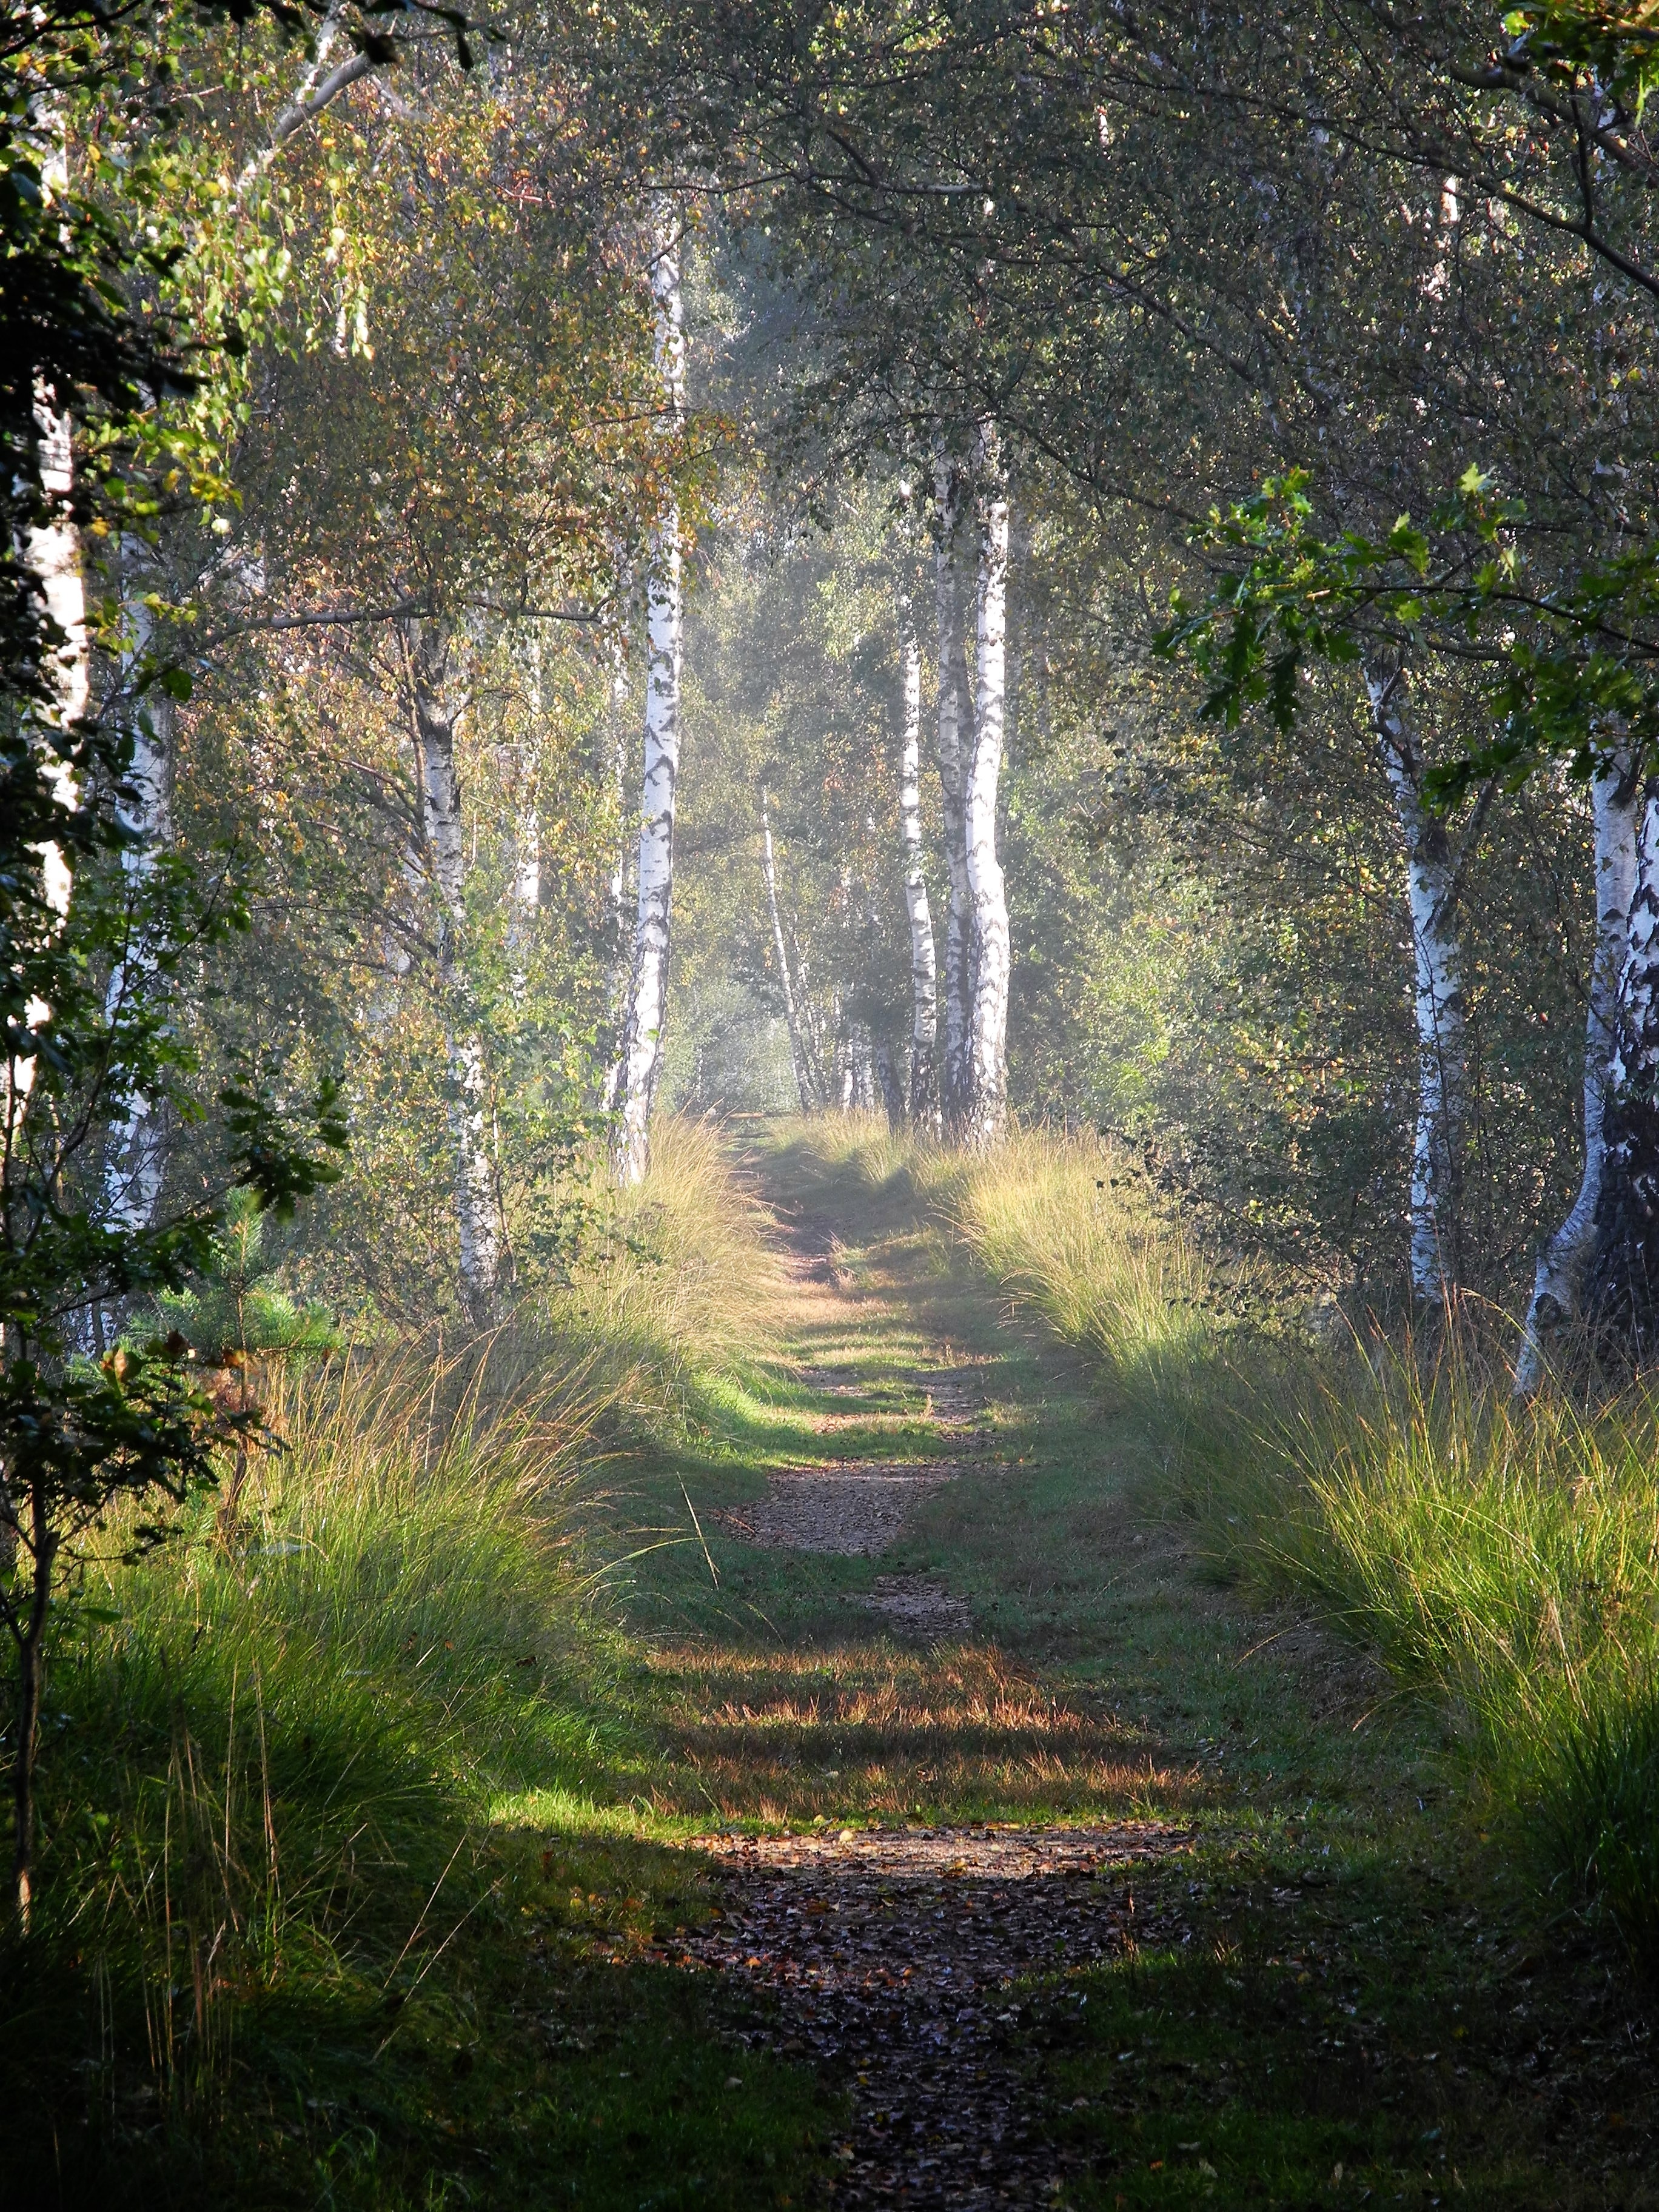
landscape, tree, water, nature, forest, wilderness, plant, sun, sunlight, morning, leaf, flower, pond, stream, reflection, birch, autumn, park, botany, garden, season, leaves, wetland, woodland, habitat, mood, water feature, morgentau, forest path, please donate, coffee donation, paypal, please appreciate, natural environment, woody plant